Larssen sheet piling

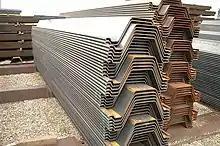

Larssen sheet piling was developed in 1906 by Tryggve Larssen, engineer from Bremen (Germany). Its applications include piers, oil terminals, waste storage facilities, shoreline protection, bridges, houses, buildings, dry docks, other construction sites, and for the strengthening of pond banks, preventing slumping into a pit, and flooding.